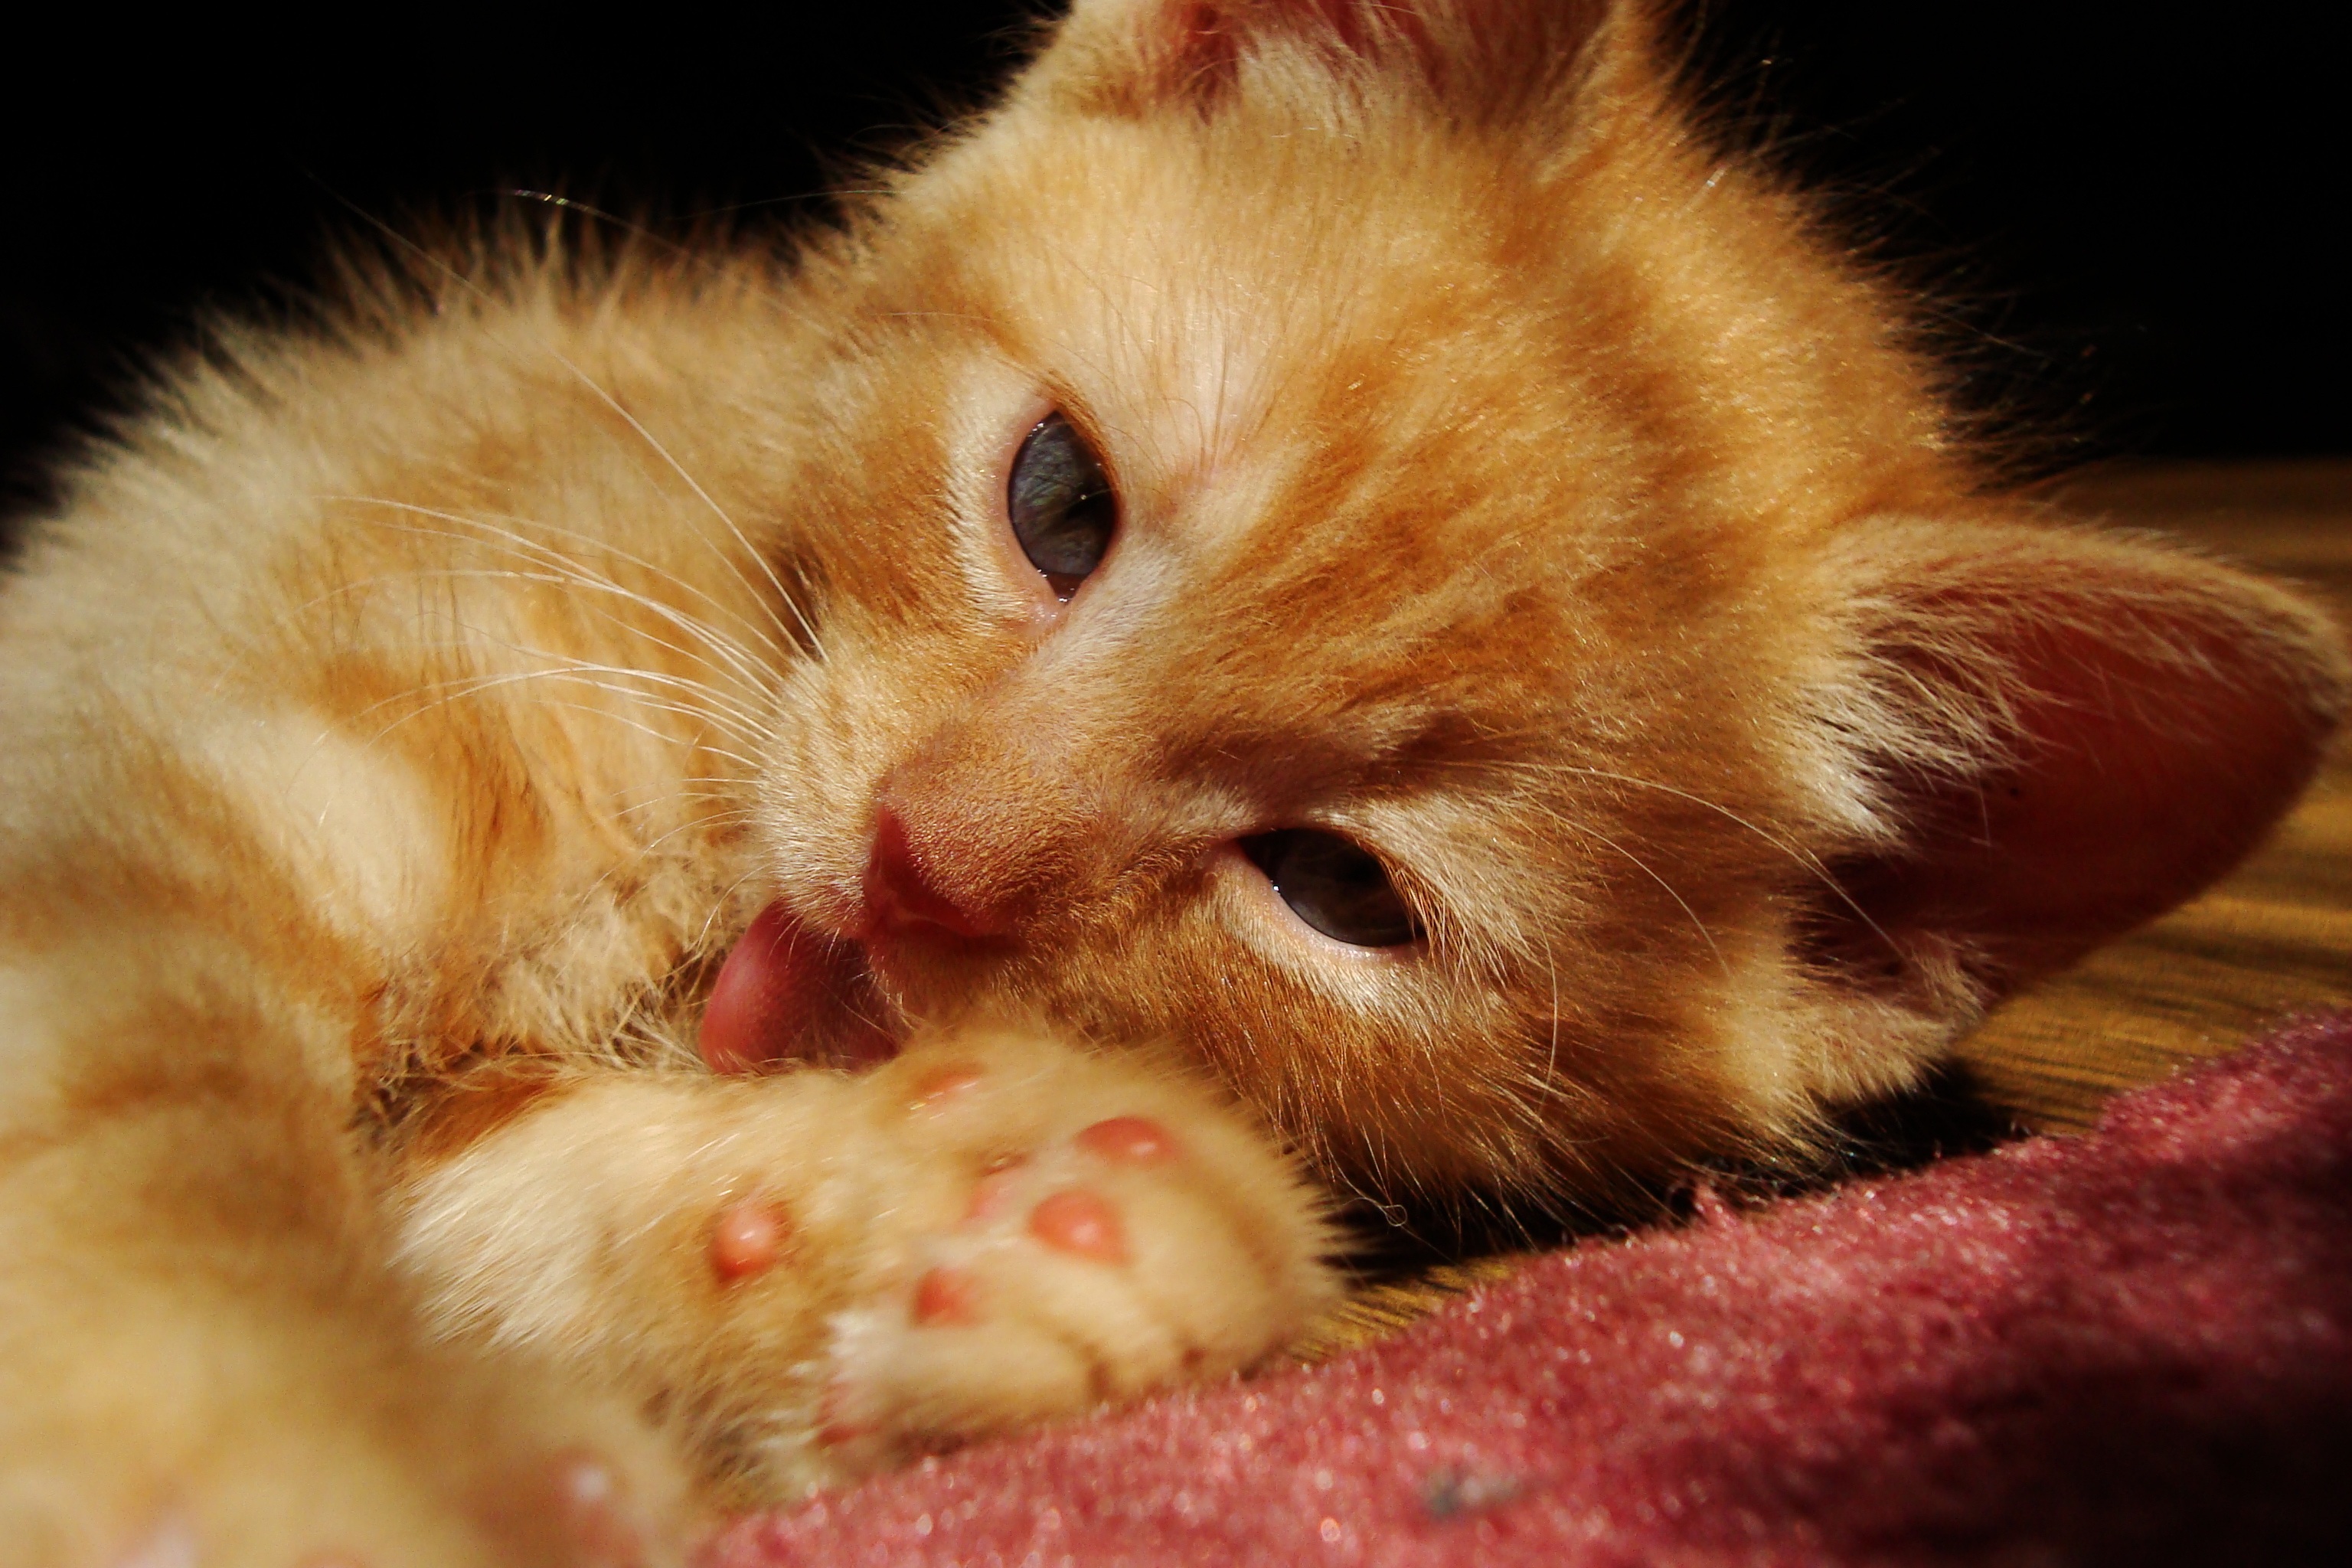
pet, kitten, cat, small, mammal, close up, nose, whiskers, skin, vertebrate, rudy, a young kitten, persian, charming, cat's eyes, small to medium sized cats, cat like mammal